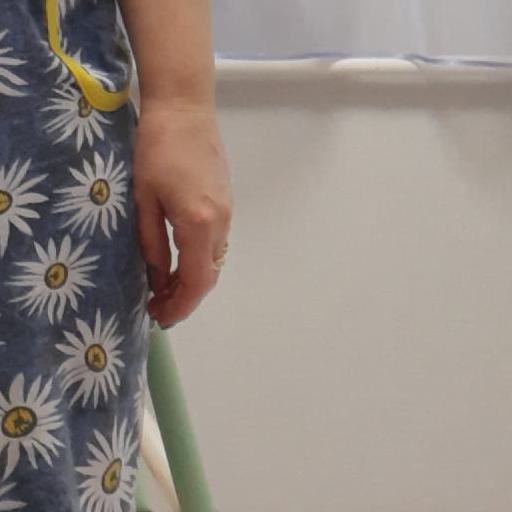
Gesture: no_gesture